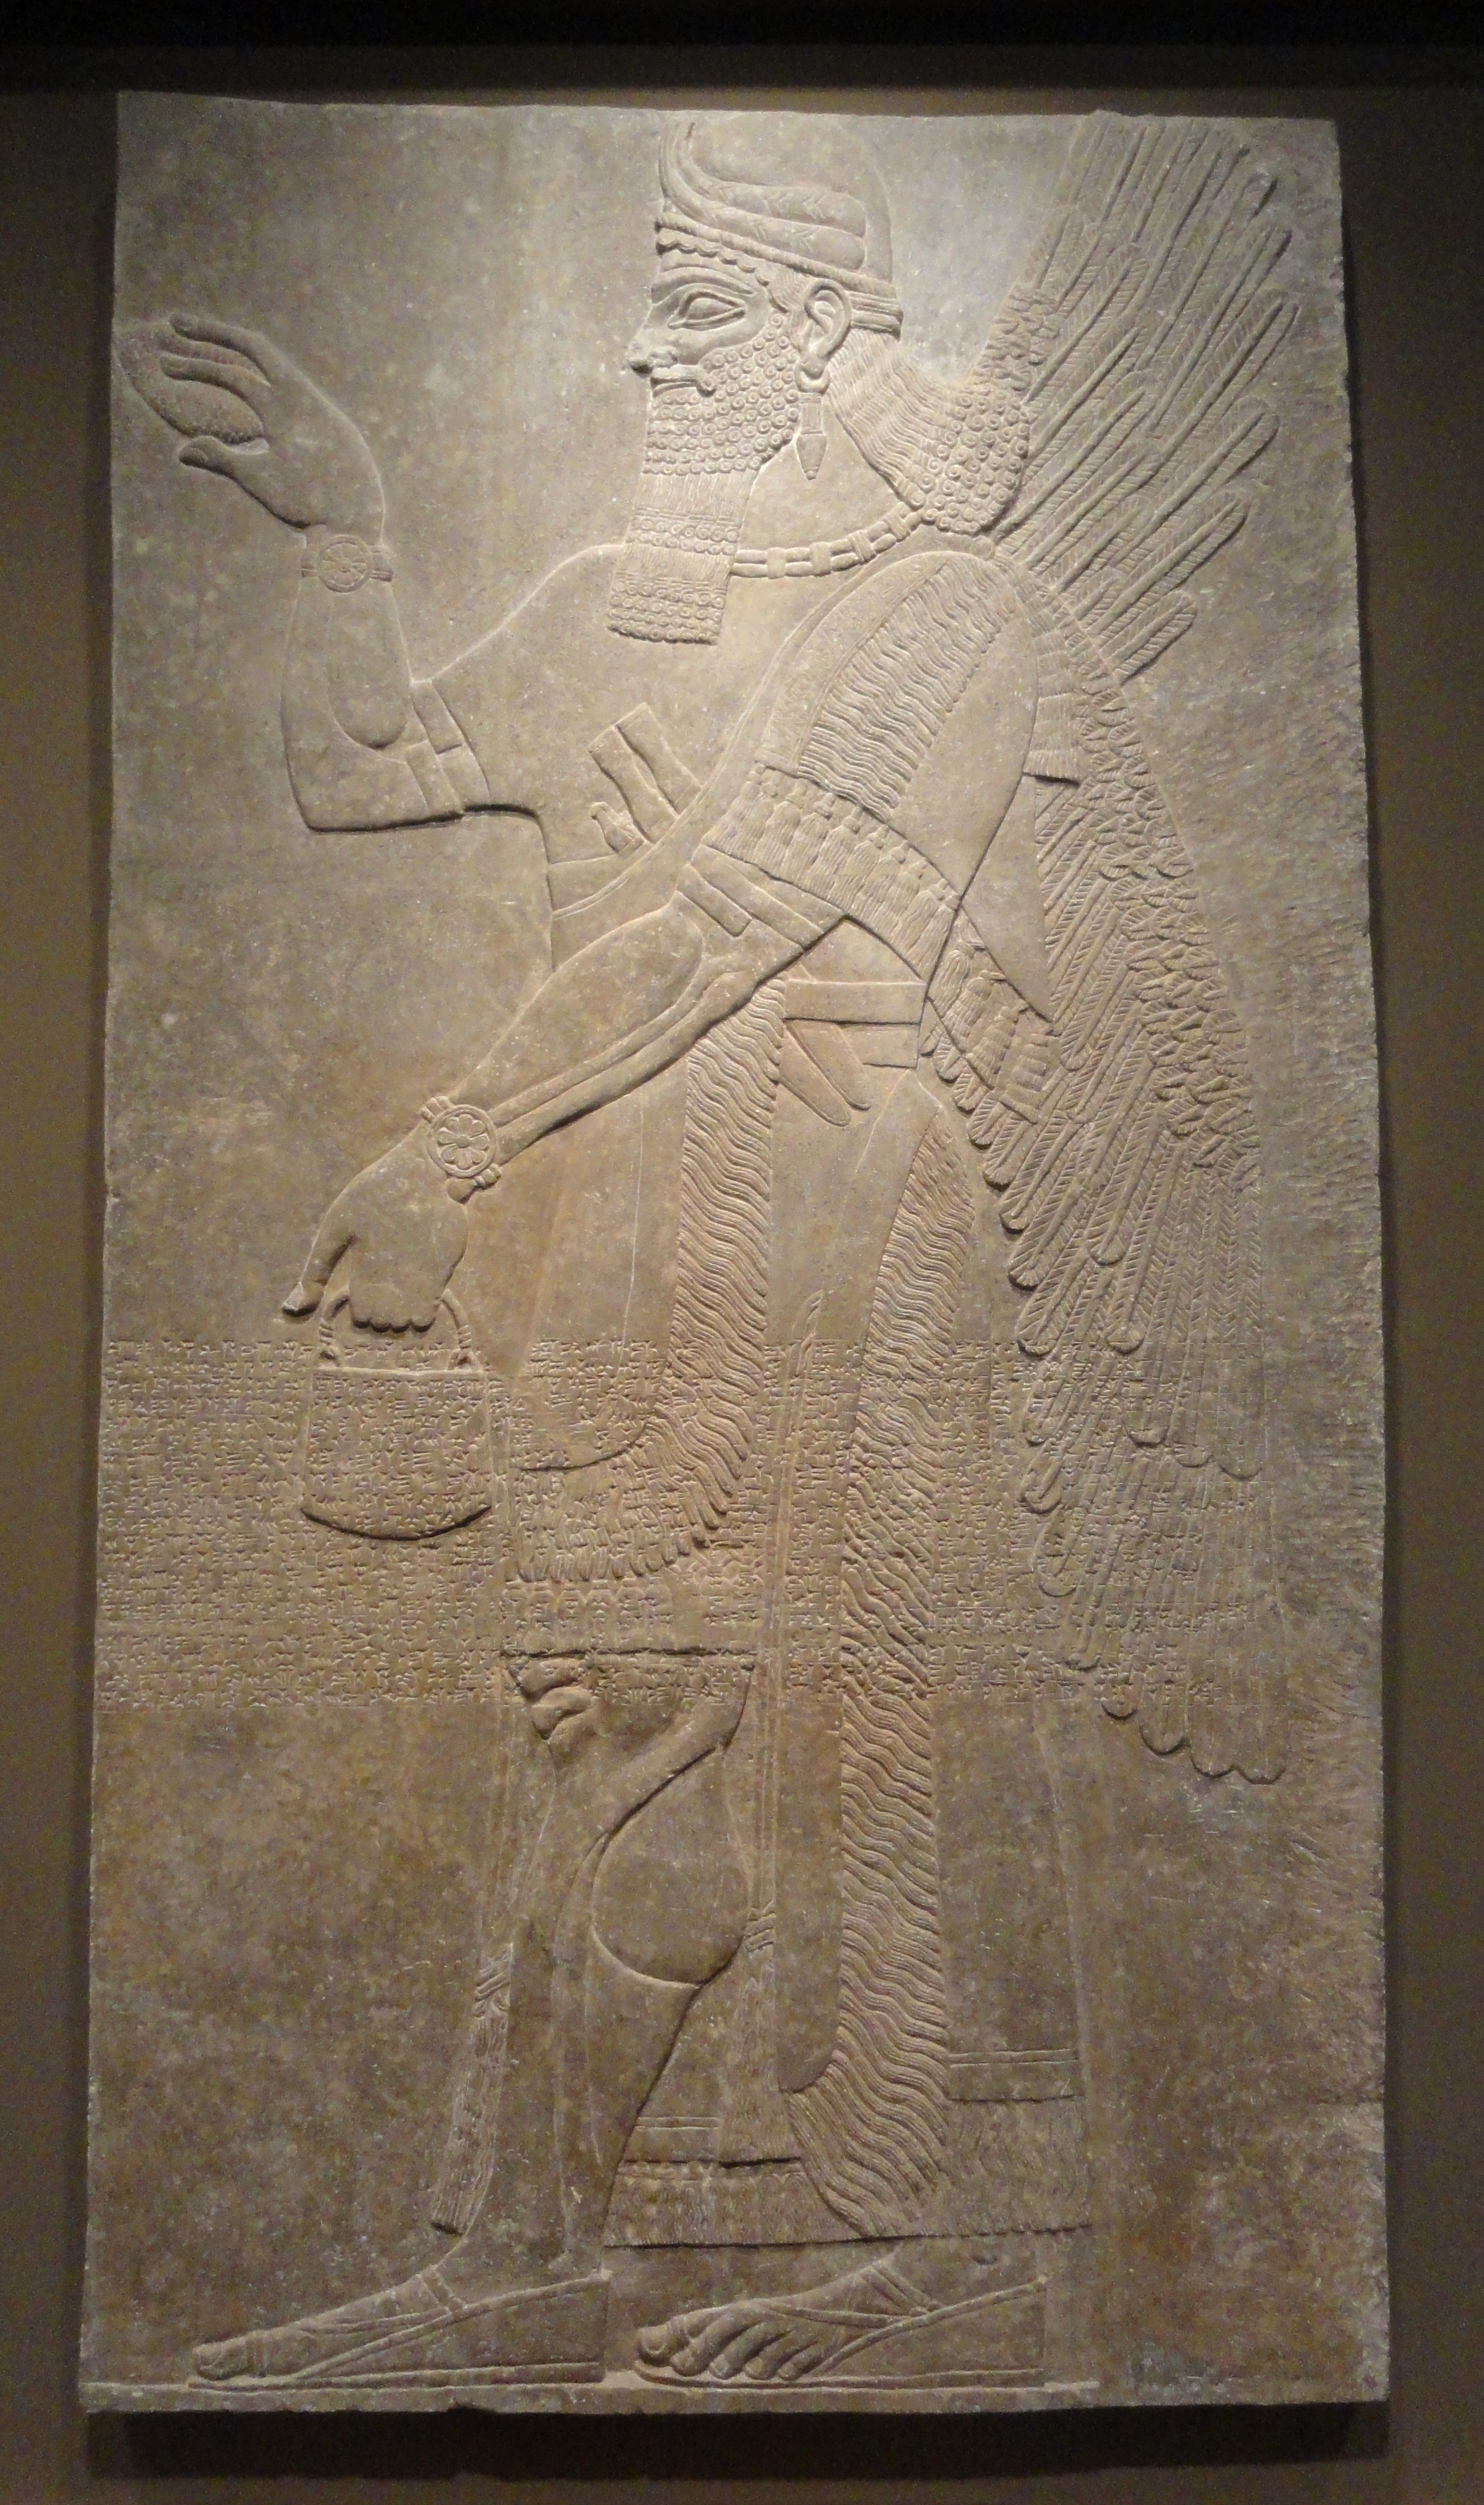
wood, palace, old, stone, museum, ancient, historic, art, culture, carving, relief, stele, ancient history, assyrian, ashurnasirpal